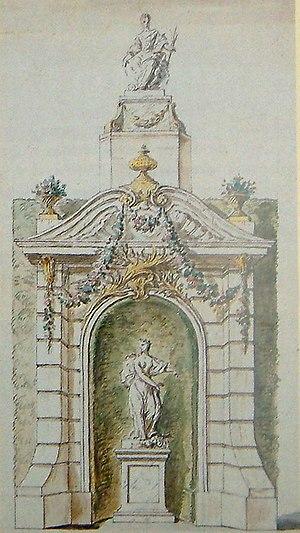
Saint Jean-Baptiste (dessin) 1741
Pierre-Louis Dumesnil, né en 1698, mort en 1781, est un peintre et décorateur français, spécialisé dans les scènes de genre.